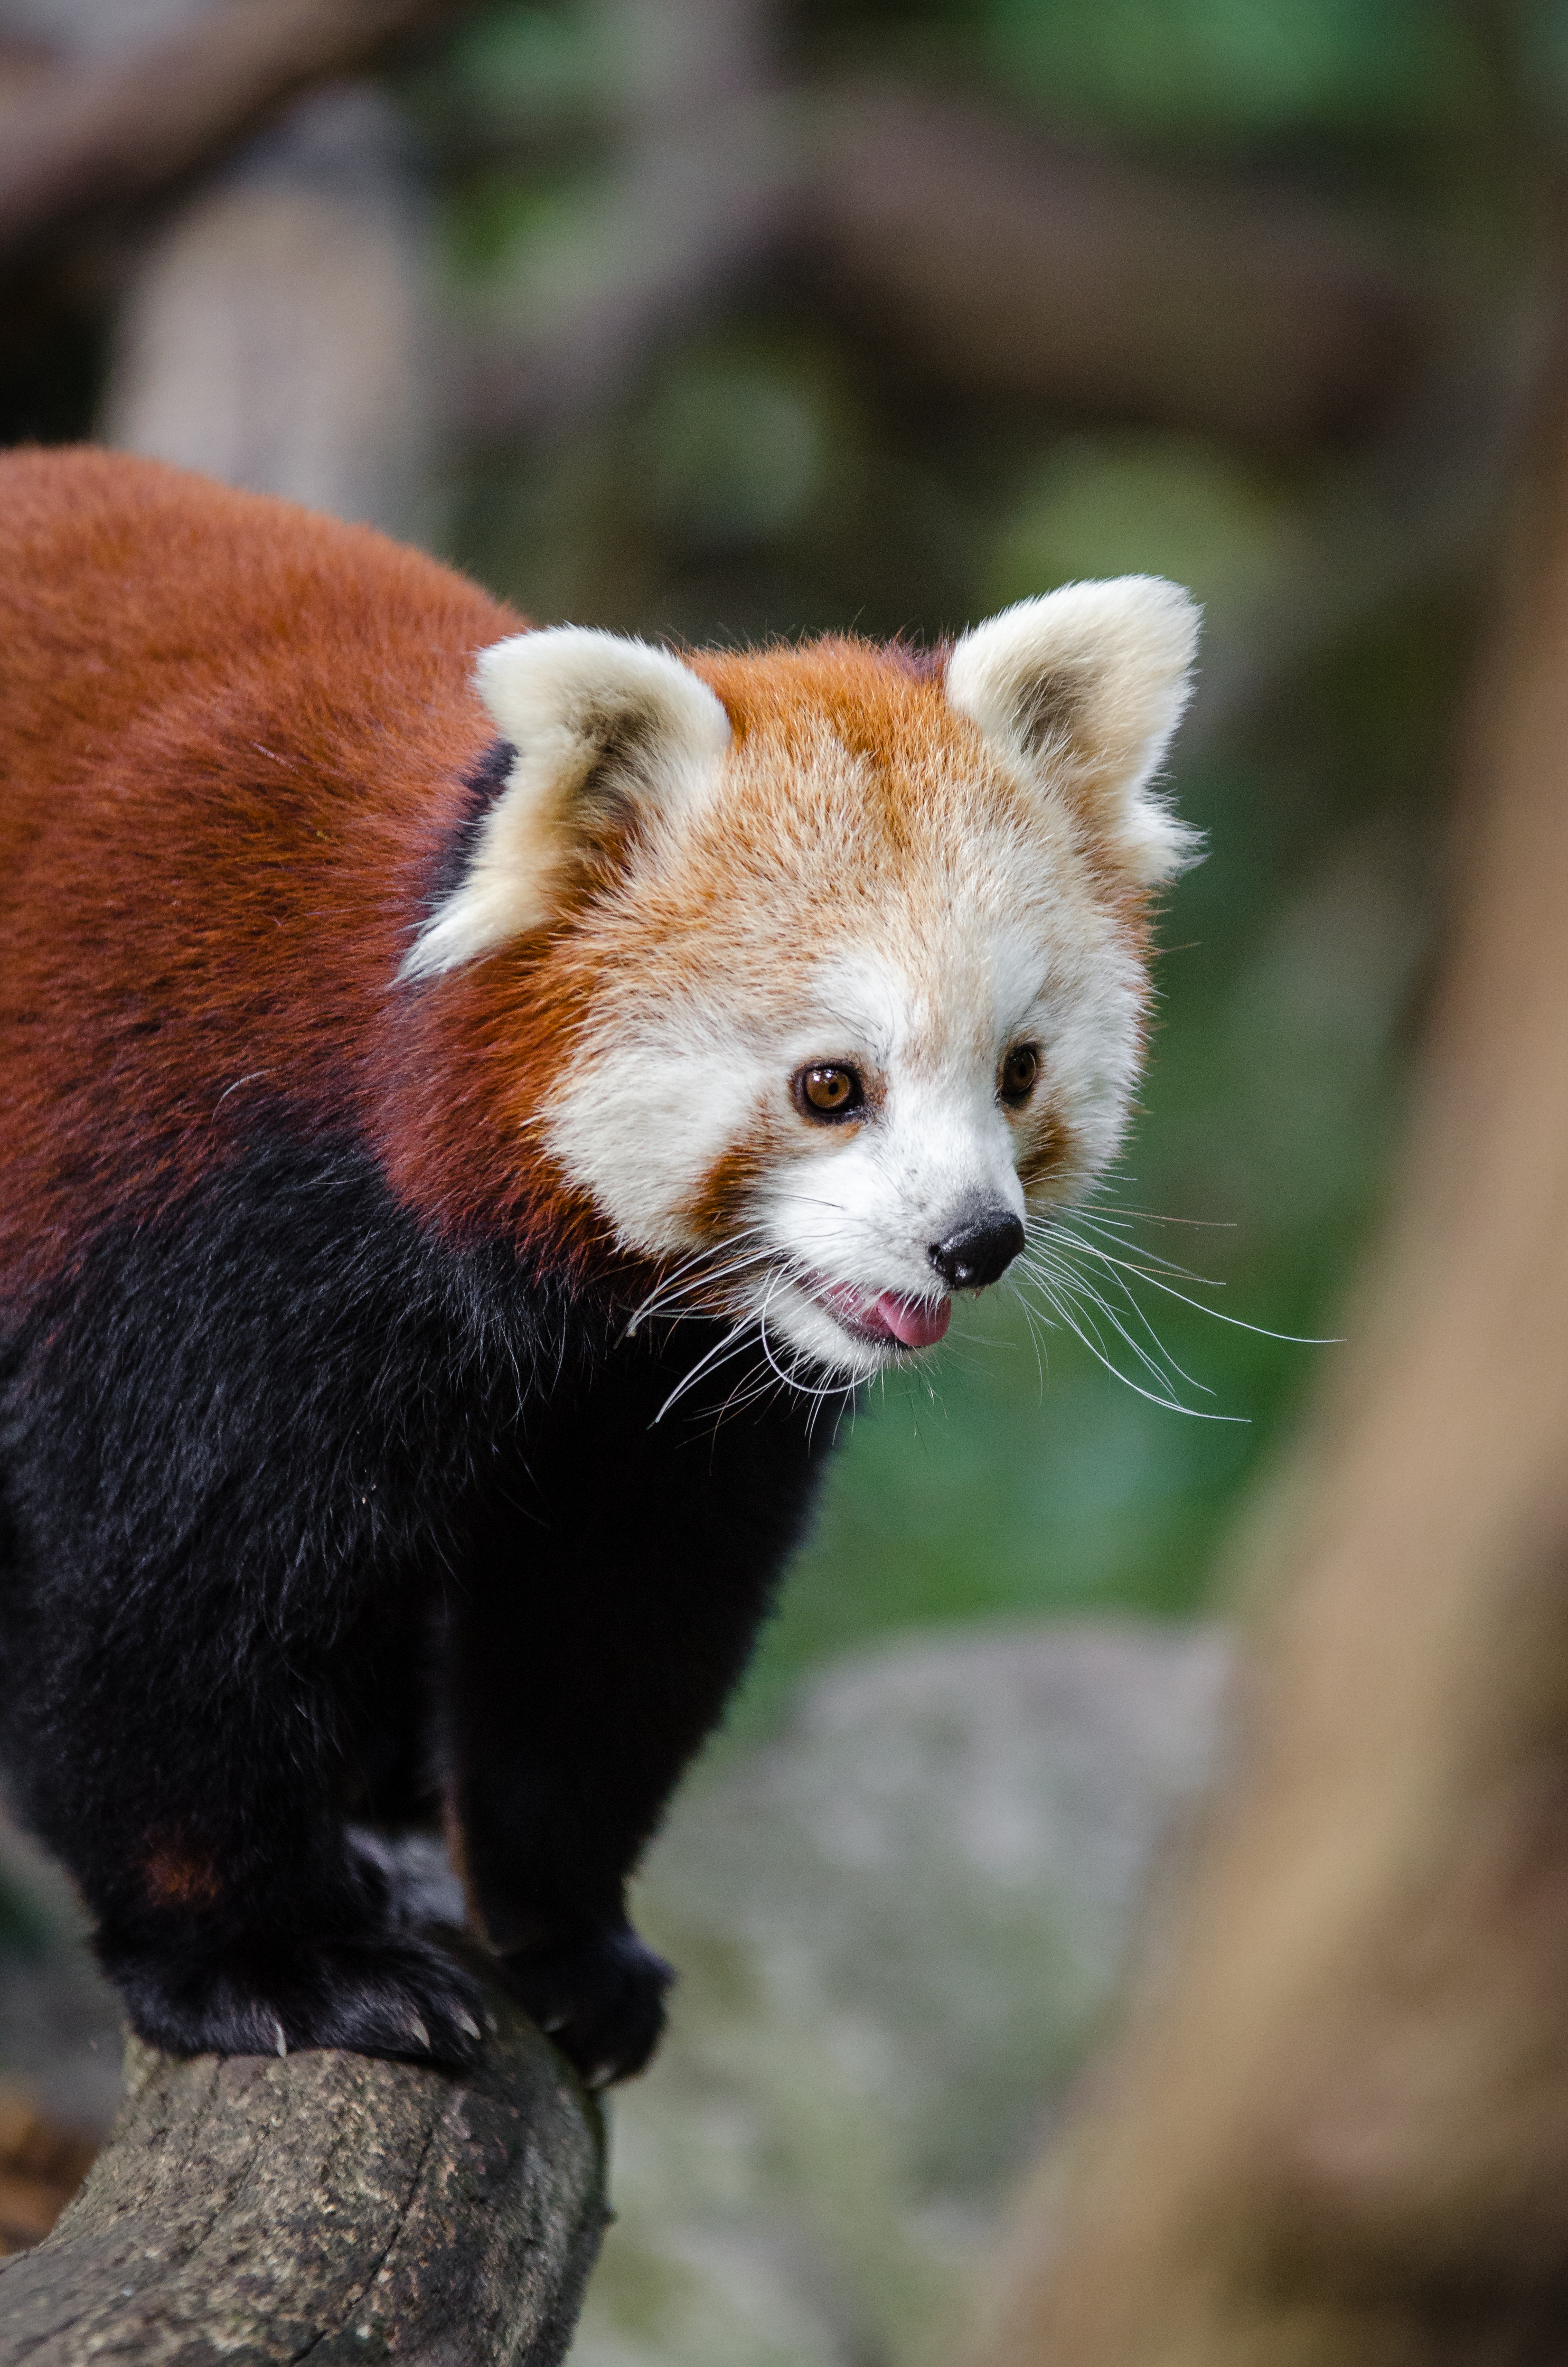
tree, nature, bokeh, blur, field, vintage, sweet, feet, animal, cute, female, wildlife, zoo, fur, orange, young, spring, green, high, red, foot, mammal, nikon, fauna, red panda, panda, 2015, face, nose, whiskers, paw, tail, animals, ears, endangered, vertebrate, germany, deutschland, natur, paws, tier, depth, iso, depthoffield, fell, gesicht, baum, adorable, bamboo, d7000, roter, kleiner, niedlich, sues, suess, species, bedrohte, tierart, tierpark, weiblich, jungtier, jung, ohren, schwanz, nase, bedroht, ailurus, fulgens, mozilla, firefox, wochenende, weekend, fr hling, gr n, s s, marten, carnivoran